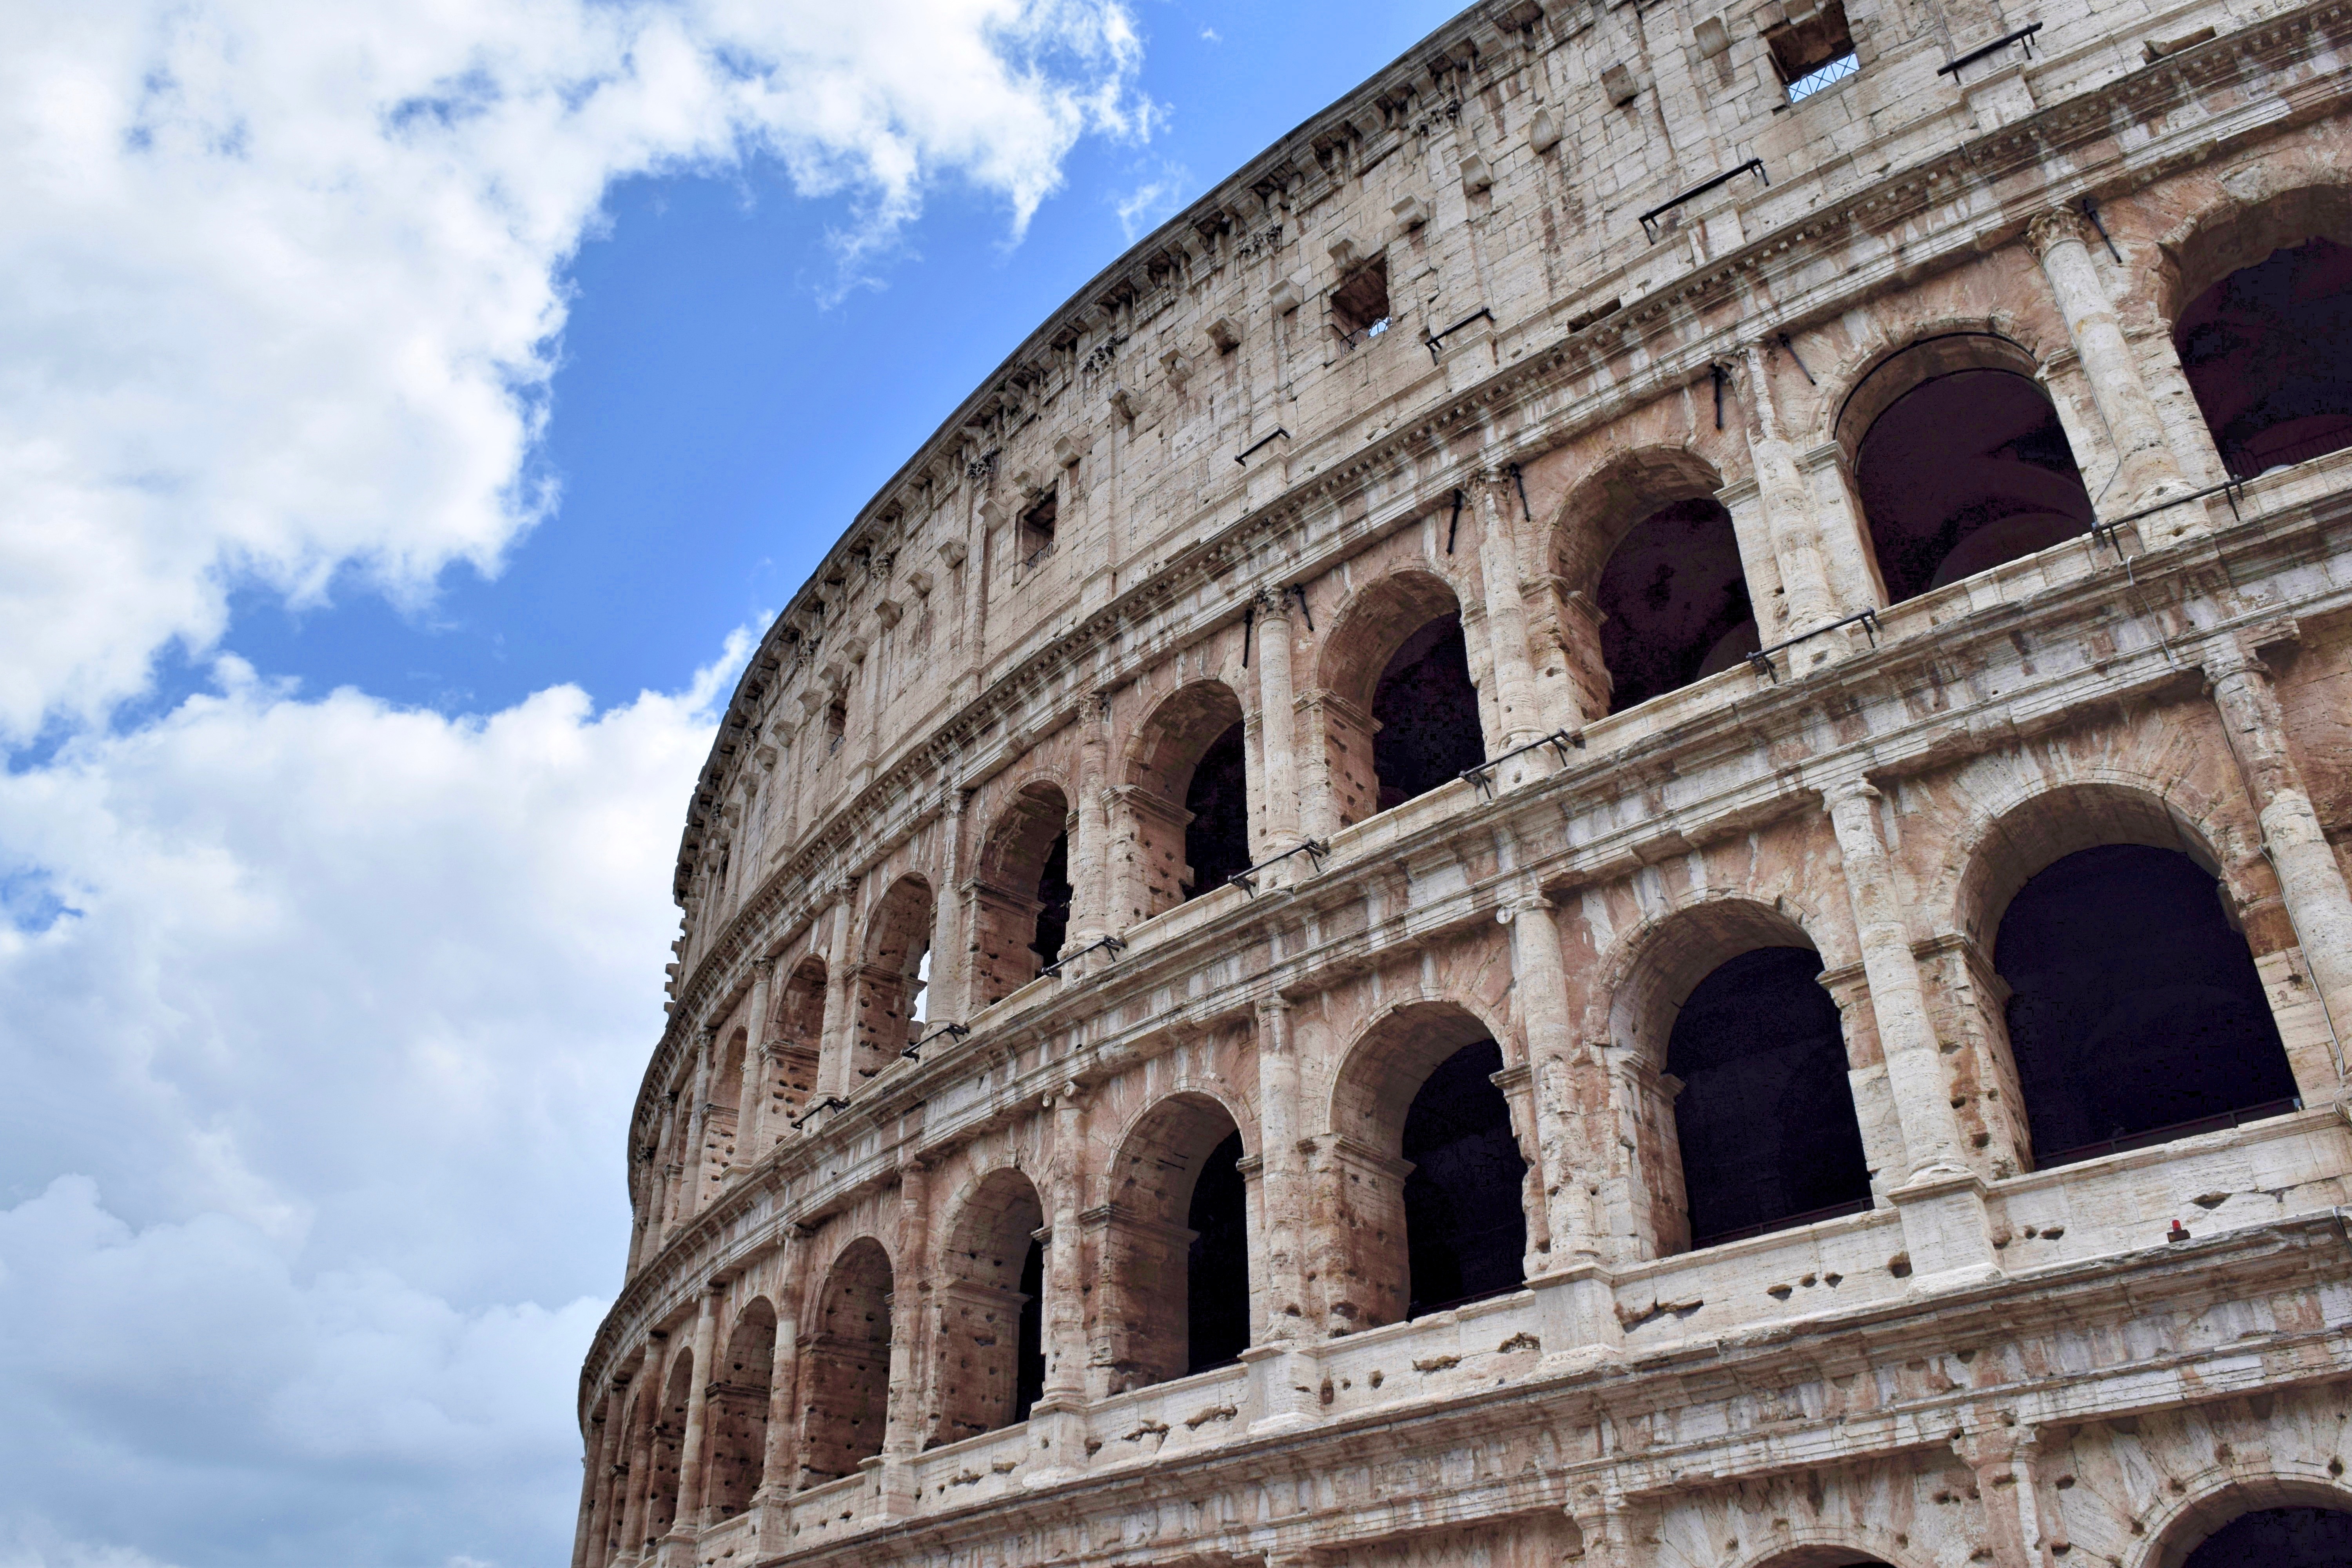
architecture, structure, monument, arch, landmark, facade, amphitheatre, temple, basilica, ancient rome, ancient history, human settlement, ancient roman architecture